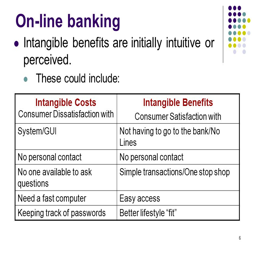
on - line benefits are initially intuitive or perceived .